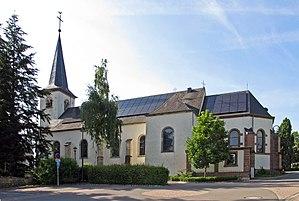
Bettborn est un village et une section de la commune luxembourgeoise de Préizerdaul située dans le canton de Redange.
Préizerdaul est une commune luxembourgeoise située dans le canton de Redange.